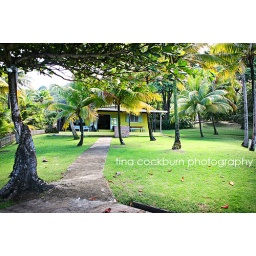
This is the beach house we stayed at in Jan '08. Heaven on earth on the north side of Trinidad.